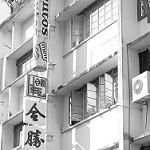
Label: B & W